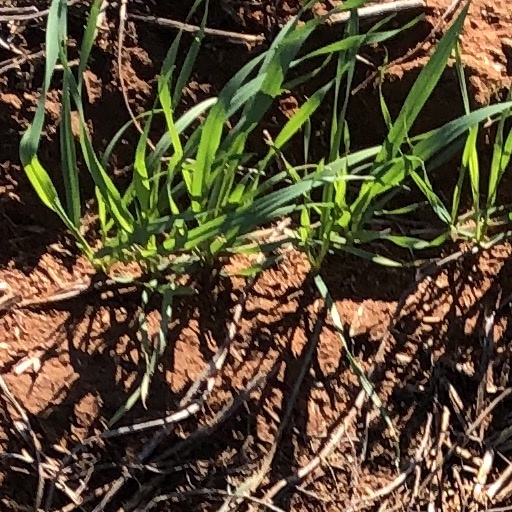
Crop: wheat